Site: brandenburg
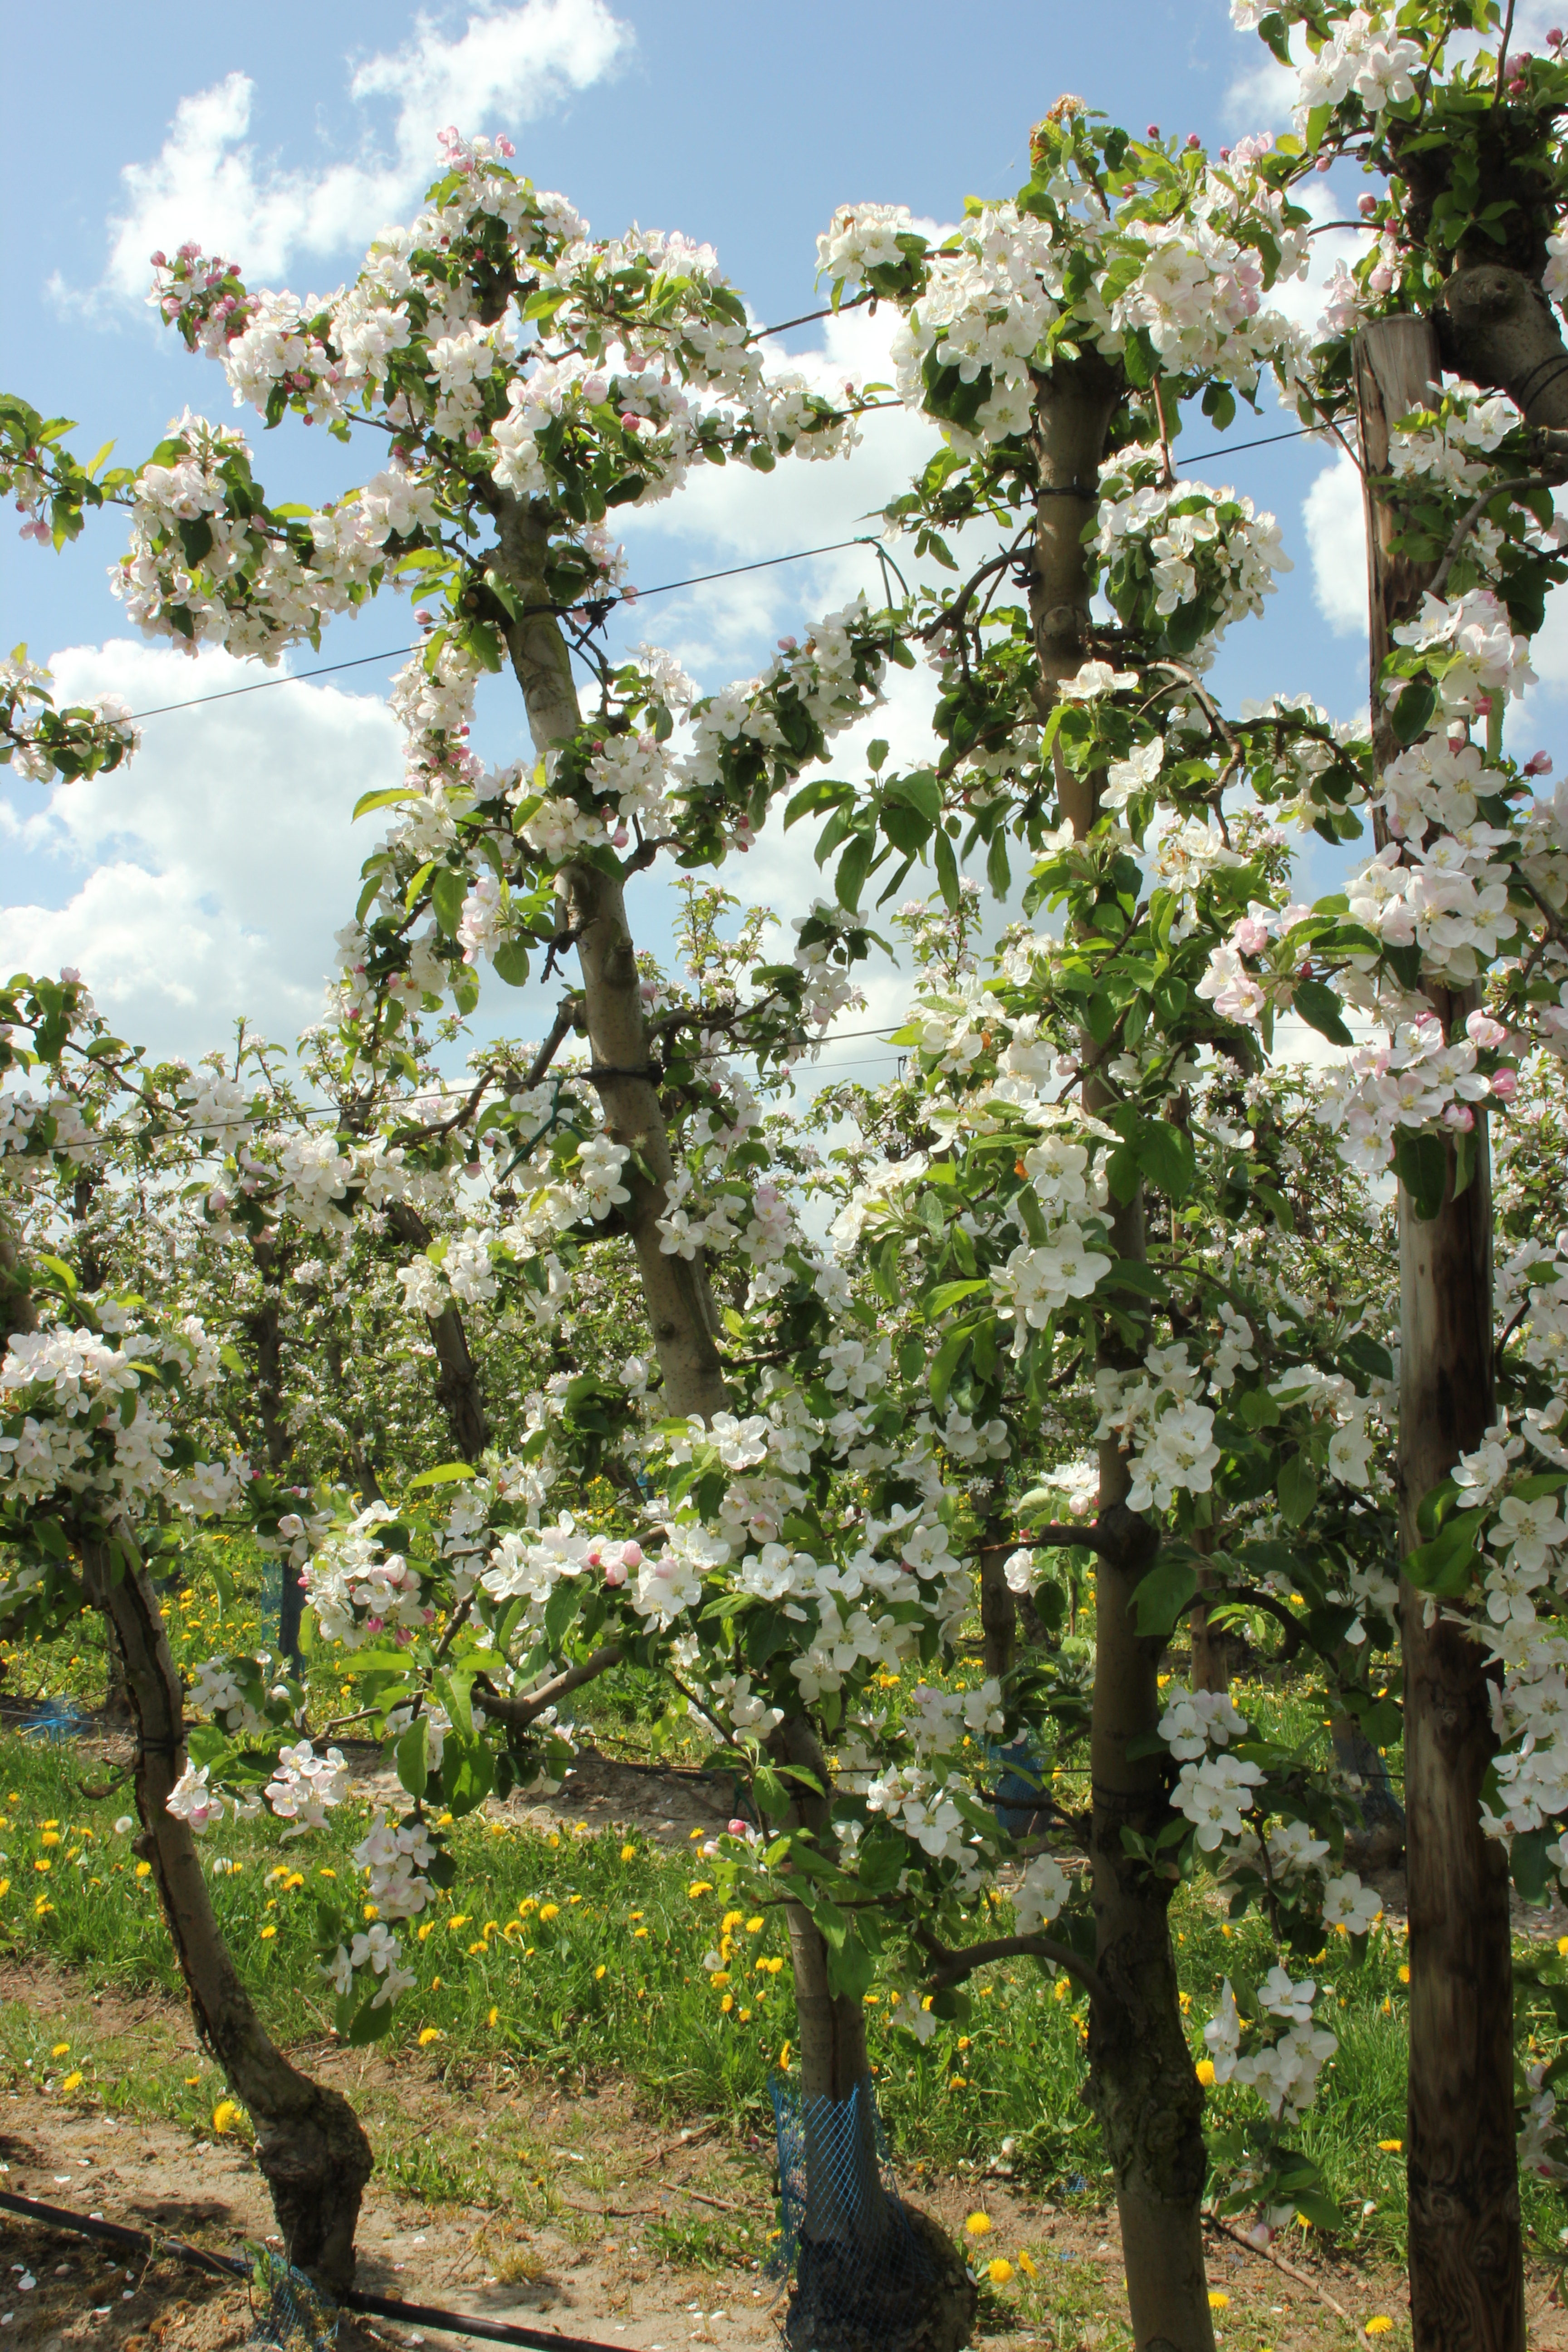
Growth stage (BBCH 65): Flowering